War of the Pacific

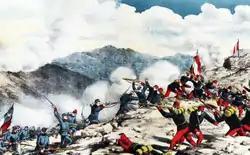
Sierra Campaign

The occupation of the southern departments of Peru (Tacna, Arica, and Tarapacá) and the Lynch expedition showed that the army of Peru no longer possessed the skilled military manpower to defend the country. However, nothing could convince the Peruvian government to sue for peace. The defeated allies failed to realize their situation and, despite the empty Bolivian treasury, on 16 June 1880, the Bolivian National Assembly voted to continue the war. On 11 June 1880, a document was signed in Peru declaring the creation of the United States of Peru-Bolivia, but Piérola continued the struggle. W. Sater states, "Had Piérola sued for peace in June 1880, he would have saved countless Peruvian lives and the nation's treasure."